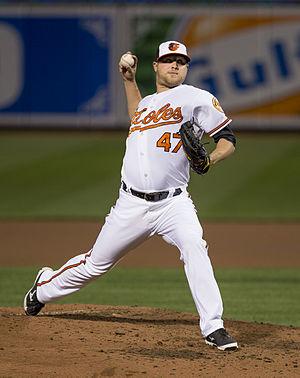
Evan David Meek est un lanceur de relève droitier des Orioles de Baltimore de la Ligue majeure de baseball.